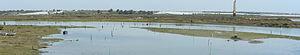
Les Marismas de Isla Cristina sont des zones humides côtières en partie inondées durant la marée haute. Elles sont situées à l'embouchure de la rivière Carreras qui amène au port de Isla Cristina, près de la rive gauche de l'embouchure du Guadiana en territoire espagnol, et sont réparties entre les municipalités de Ayamonte et de Isla Cristina dans la province de Huelva en Andalousie. Elles ont été classées en parc naturel en 1989 pour une superficie de 2 145 ha.